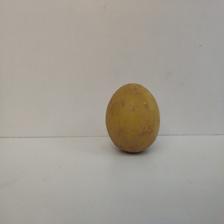
Size: Large